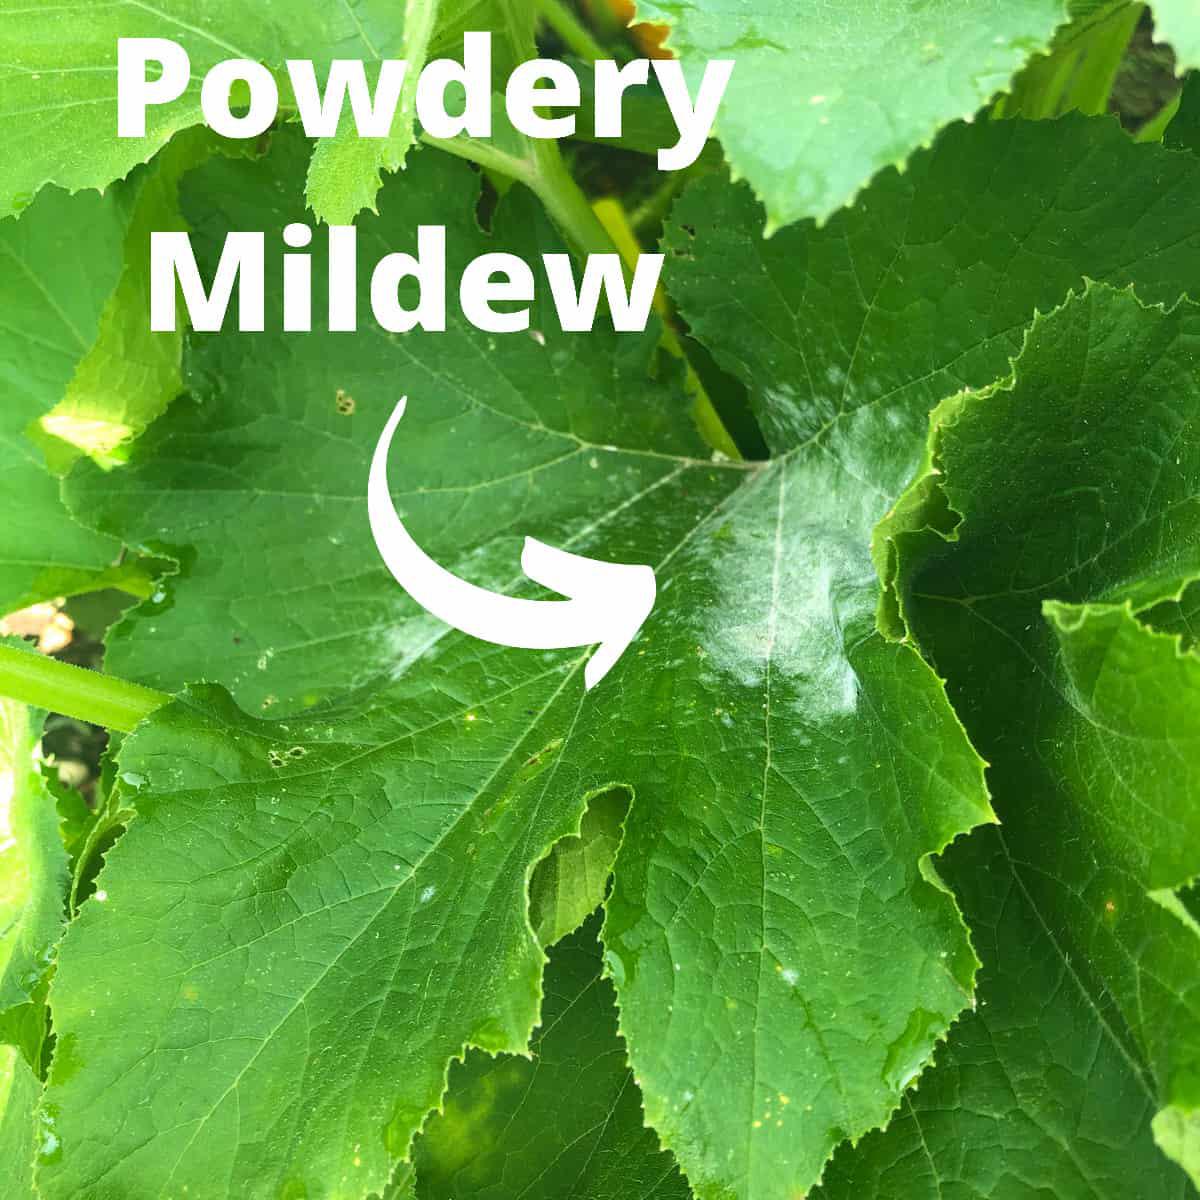
Plant: Zucchini
Disease: zucchini powdery mildew